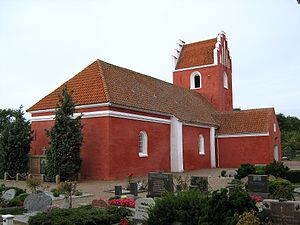
Vesterø Søndre Kirke
Kirken set fra kirkegården.
Vesterø Ny Kirke på Læsø
Vesterø Søndre Kirke er en kirke beliggende et stykke uden for byen Vesterø på øen Læsø i Kattegat. Kor og skib er opført i 1250 af munke fra Vitskøl Kloster af gule og røde munkesten, en stor del af murværket er skalmuret i nyere tid. Kirken er i romansk byggestil, rødkalket og med et tårn i gotisk stil. Kirken er udsmykket med kalkmalerier og tre kirkeskibe, der hænger ned fra loftet. Et tilmuret rundbuevindue ses i østgavlen. Tårnet er opført i sengotisk tid men er blevet omdannet flere gange. Våbenhuset er opført i 1885 af Frits Uldall. Bygningen blev hovedistandsat i 1947-48.